Mary Reidy

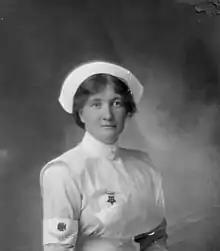
Mary Reidy in 1916

Mary Anne Reidy (1880–1977) was a New Zealand civilian and military nurse, community leader. She was born in County Clare, Ireland in 1880. Reidy served as a nurse for the New Zealand military from January 1916 to December 1918. The next 26 years of her life were spent attempting to preserve the hospital at Kawhia and ensuring the welfare of returned soldiers. She became a widely respected figure in her community. Reidy died on 17 January 1977.